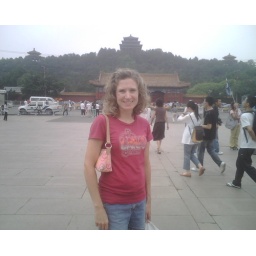
Different angle of the North Gate of the Forbidden city. I liked the building in the trees in the back ground